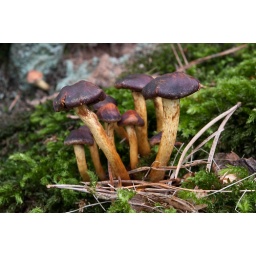
Growing in a nook at the base of a Beech tree in an open woodland.  South of Threipmuir Reservoir, Balerno.